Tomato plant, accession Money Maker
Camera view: bottom (45 deg); turntable rotation: 270 degrees
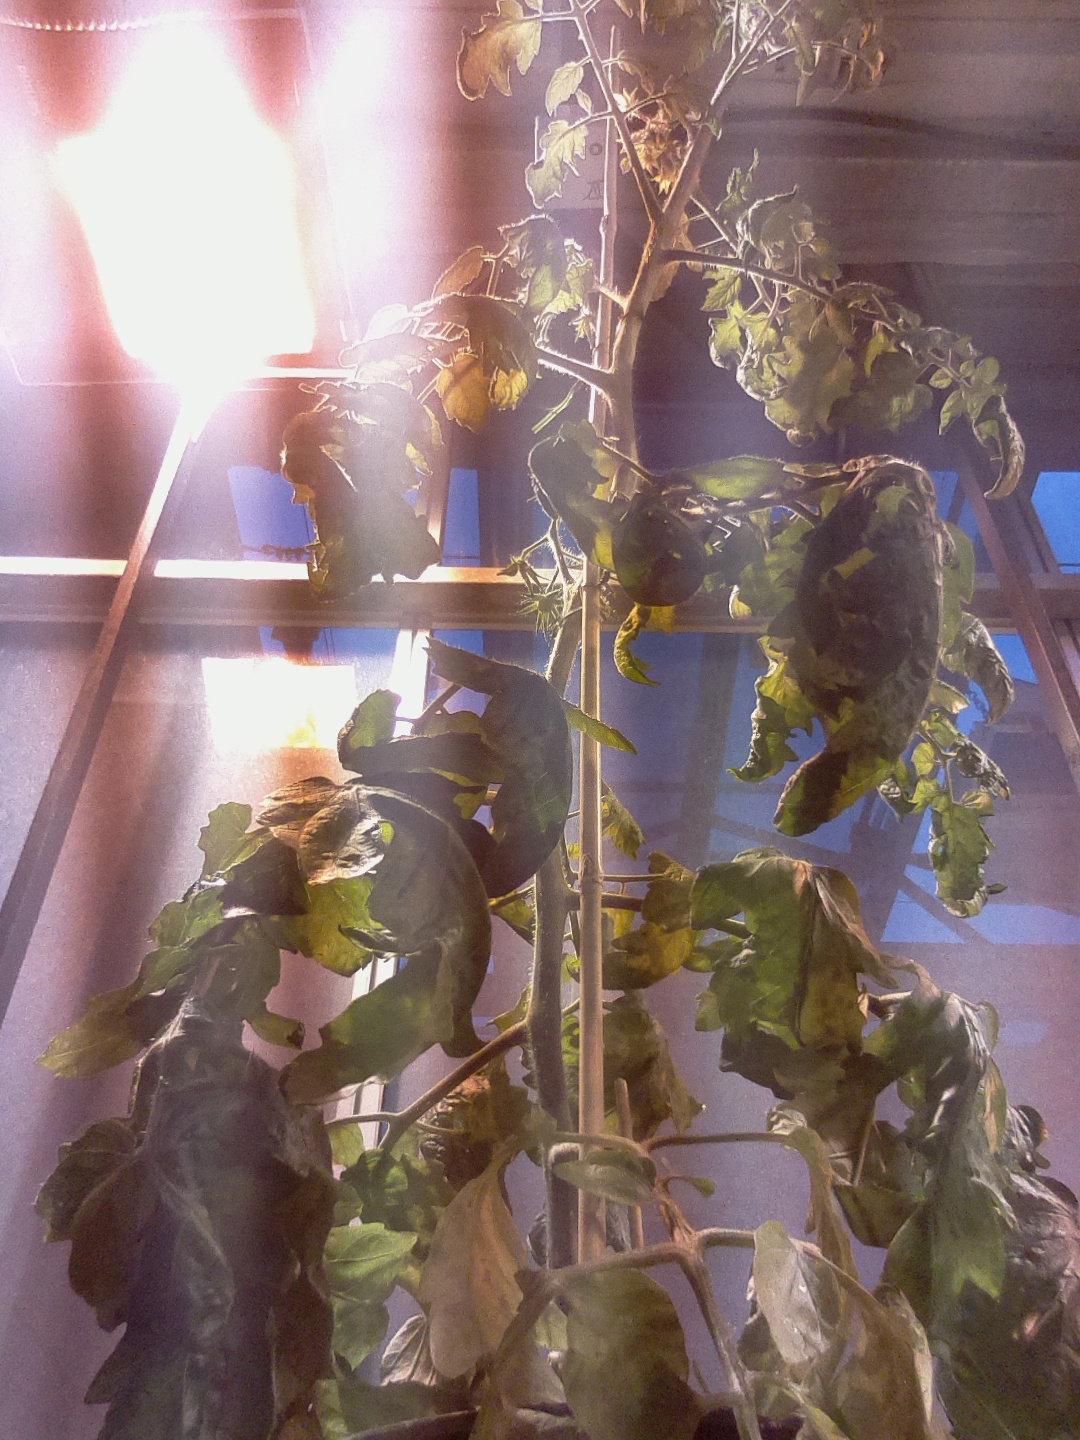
BBCH growth stage 69: End of flowering, 90%-100% of flowers open, more petals falling